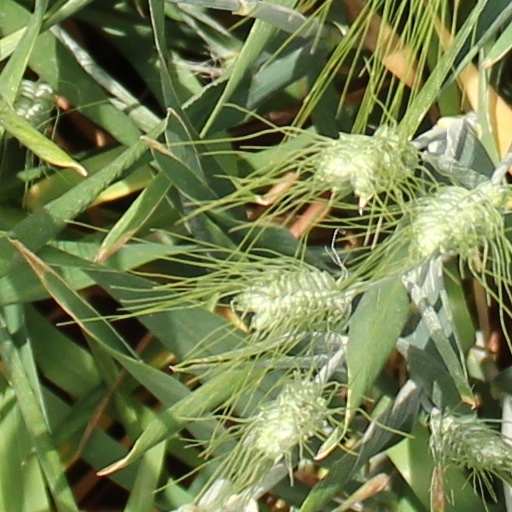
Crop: wheat